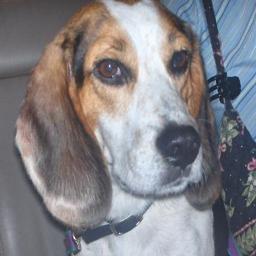
Animal: dogs